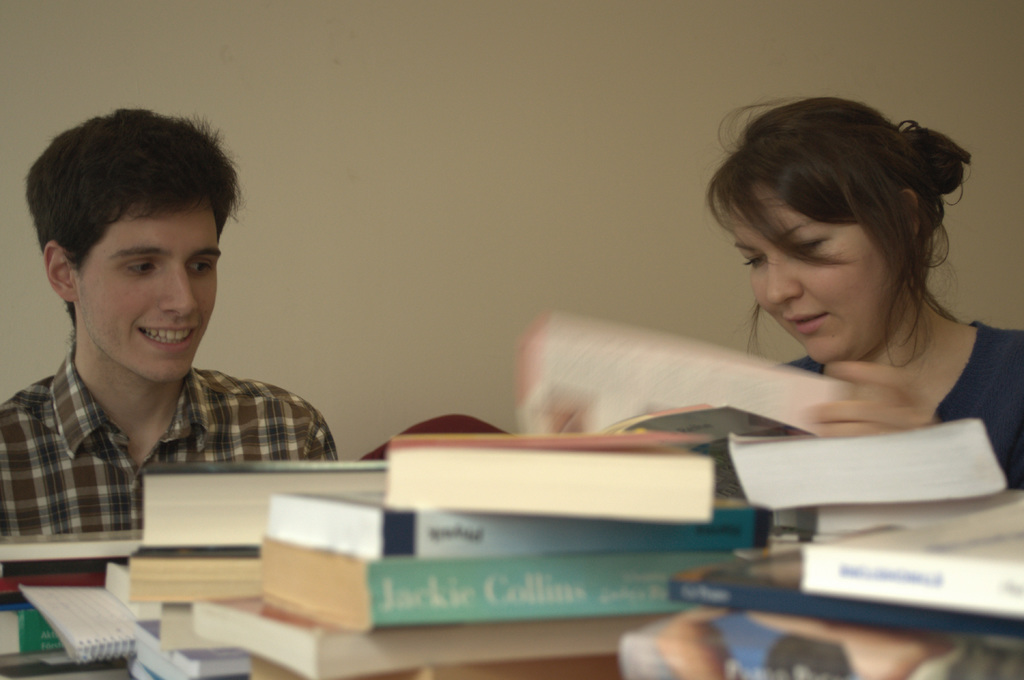
Label: others